Battle of Anzio

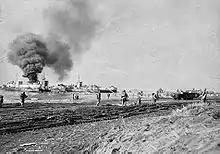
Men of the U.S. 3rd Infantry Division landing in late January 1944

The Battle of Anzio was a battle of the Italian Campaign of World War II that commenced January 22, 1944. The battle began with the Allied amphibious landing known as Operation Shingle, and ended on June 4, 1944, with the liberation of Rome. The operation was opposed by German and by Italian "Repubblica Sociale Italiana" (RSI) forces in the area of Anzio and Nettuno.